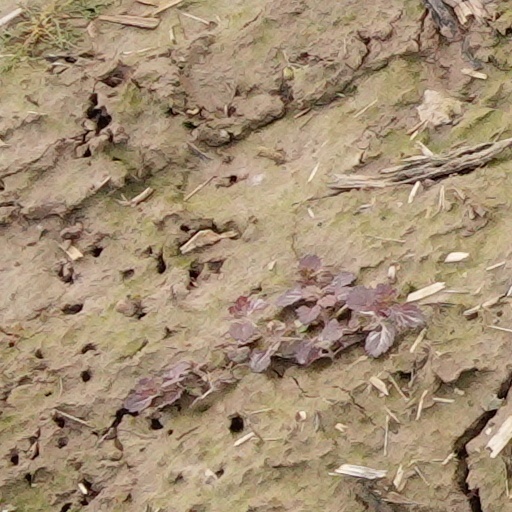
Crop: wheat